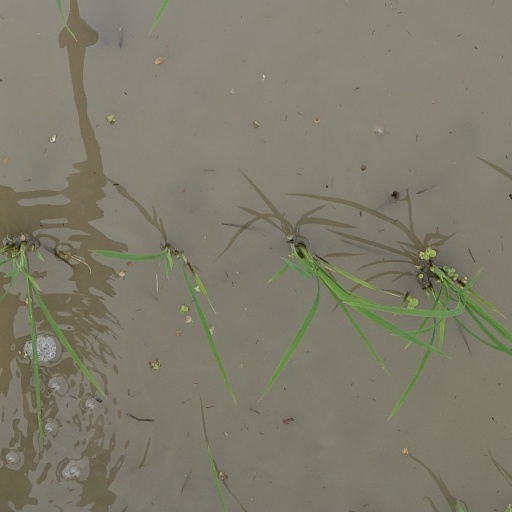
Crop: rice